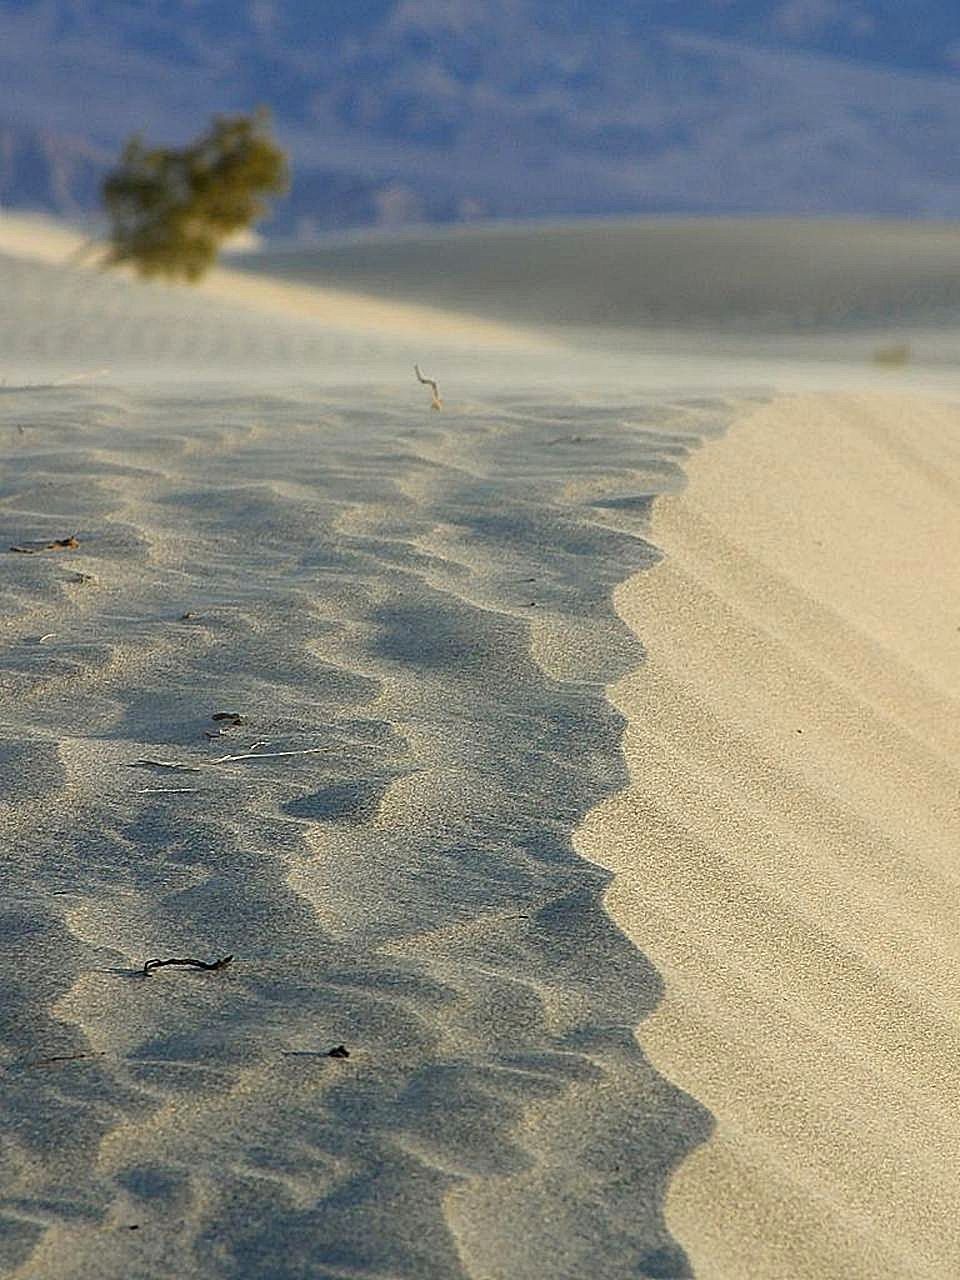
beach, landscape, sea, coast, nature, sand, ocean, horizon, cloud, sky, sunlight, morning, shore, wave, wind, reflection, material, plain, dunes, landscapes, habitat, tundra, mudflat, natural environment, atmospheric phenomenon, aeolian landform, atmosphere of earth, deserts